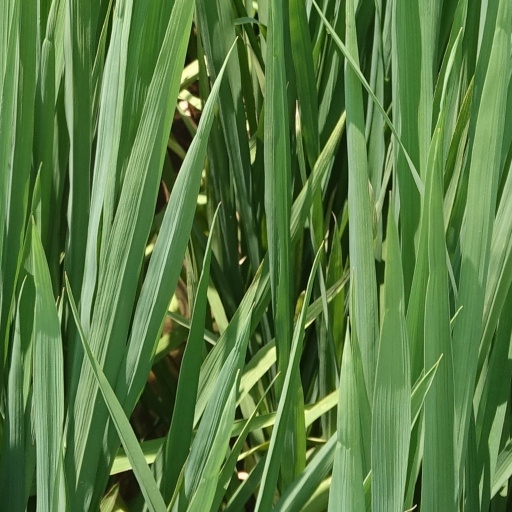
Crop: rice